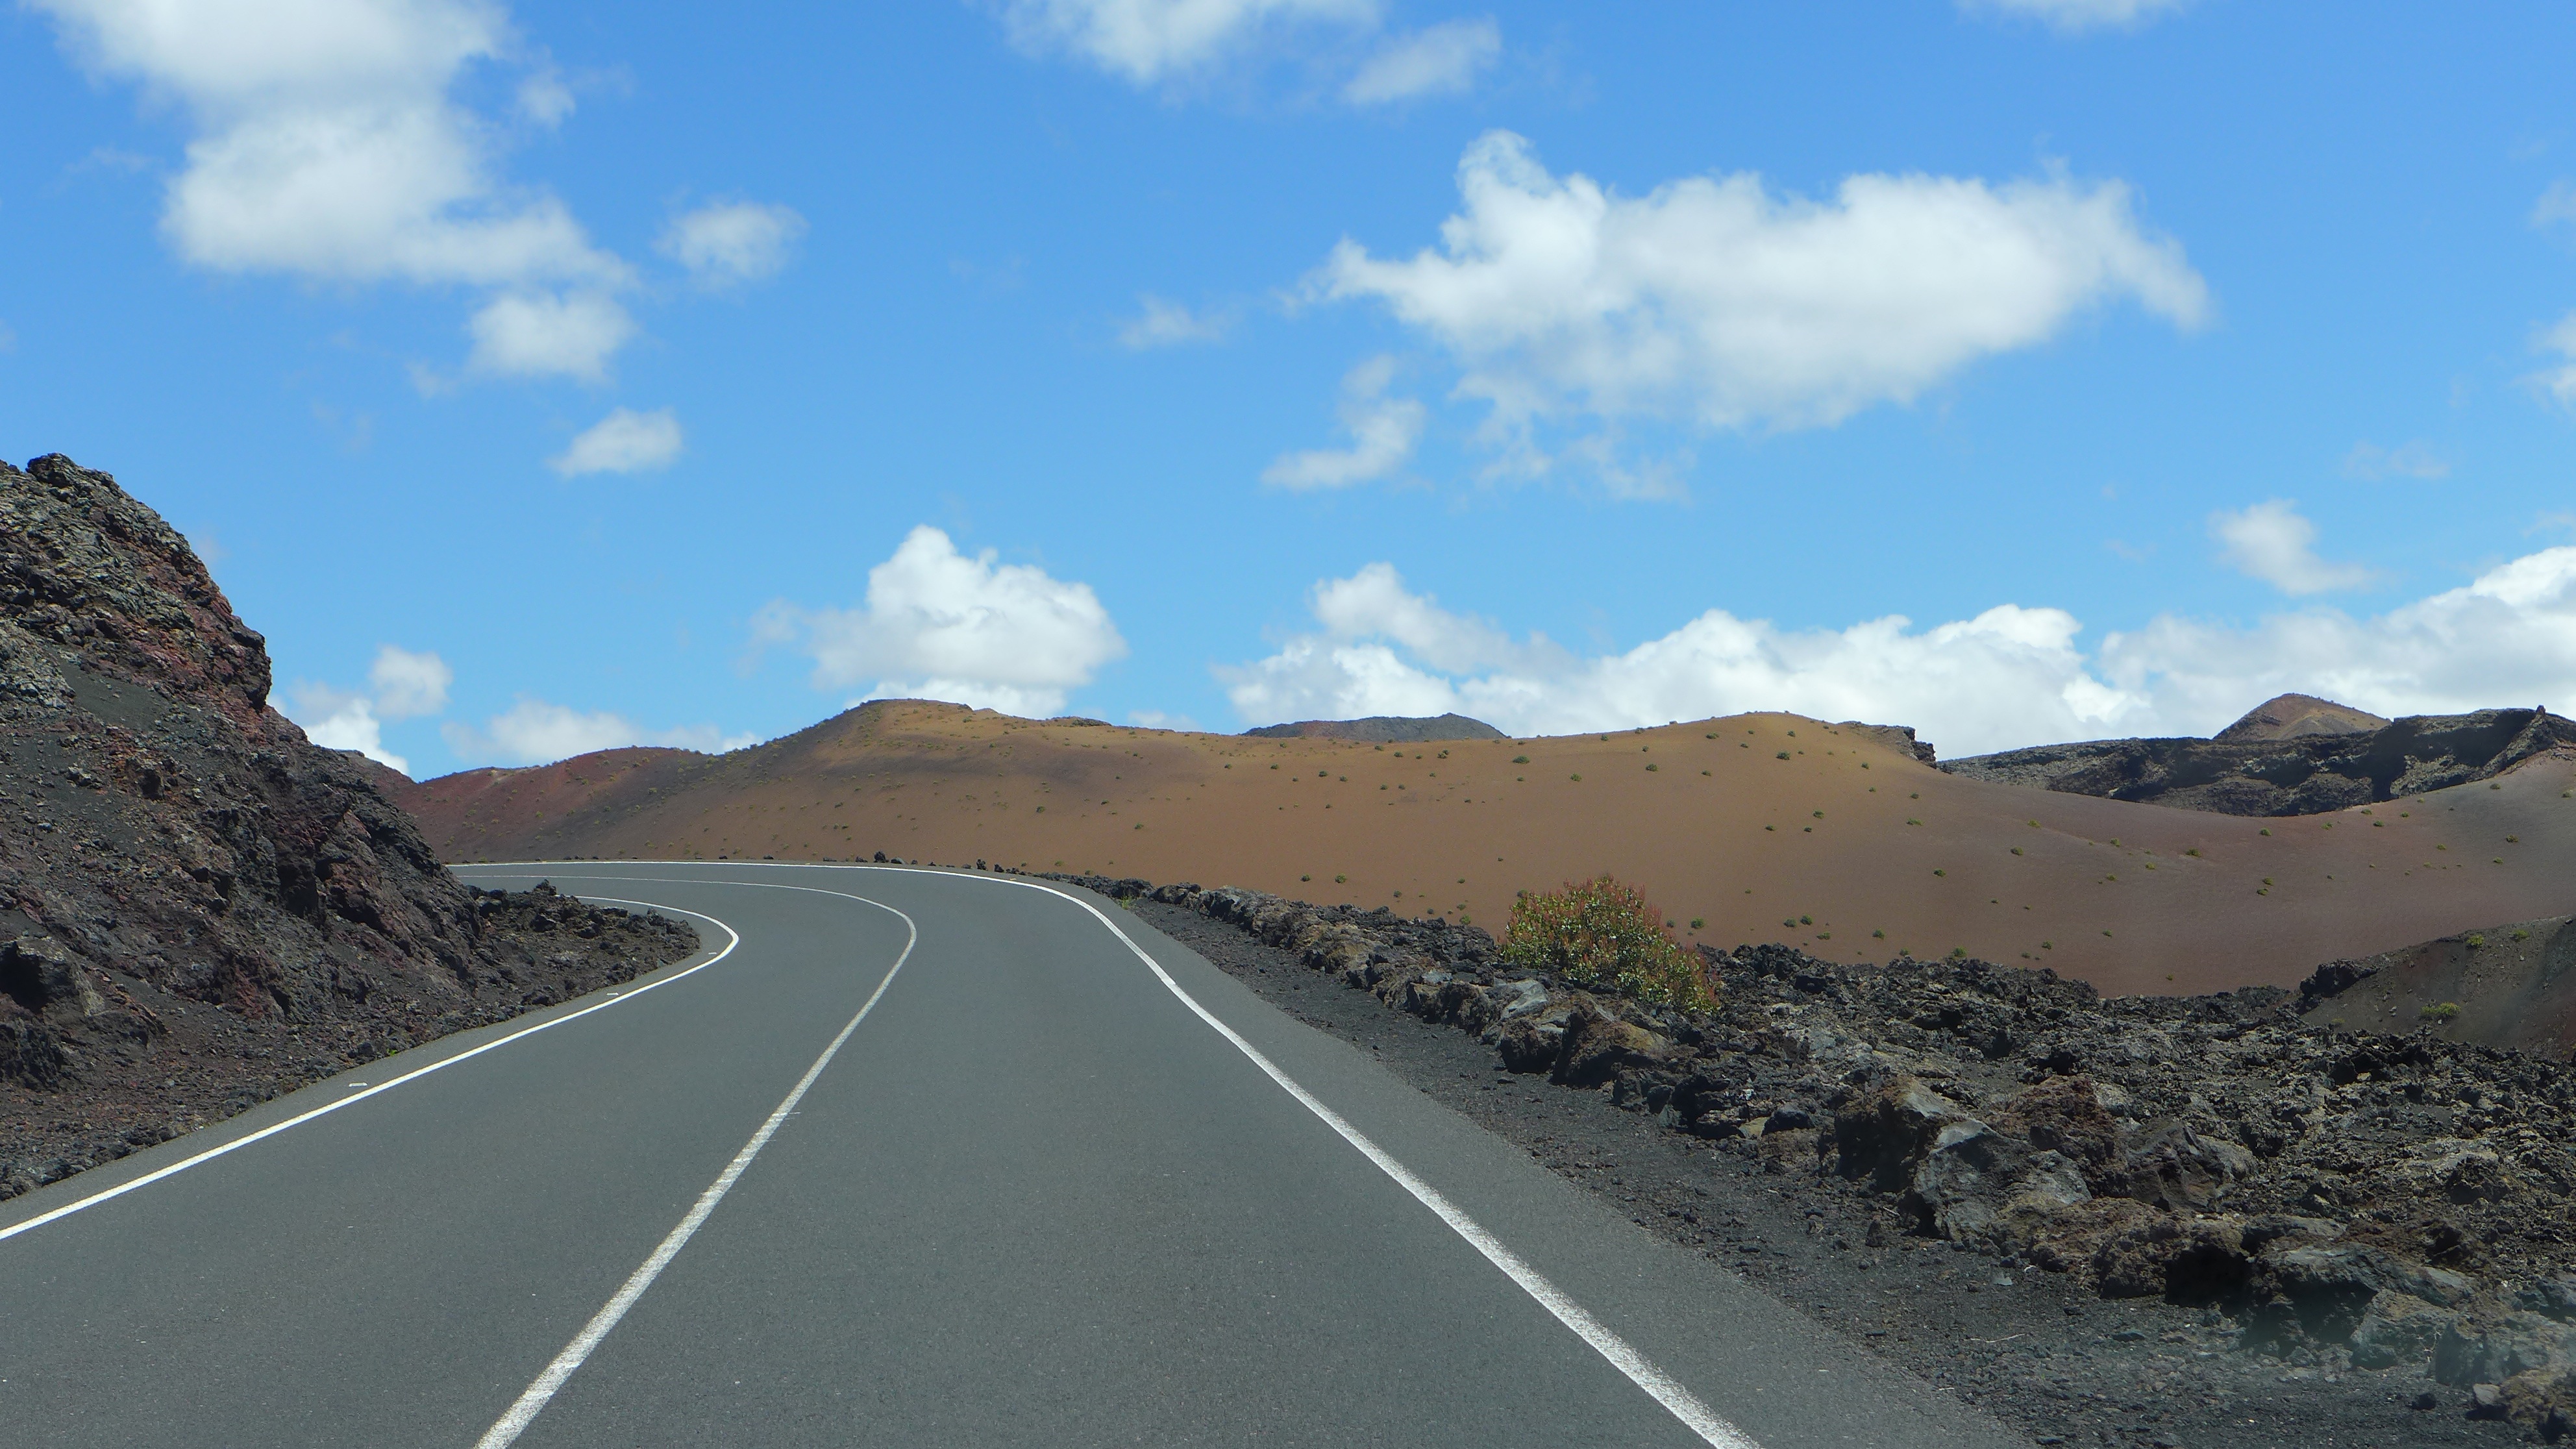
landscape, nature, rock, horizon, mountain, sky, road, highway, valley, mountain range, stone, asphalt, summer, holiday, volcano, lonely, ridge, road trip, spain, infrastructure, plateau, away, canary islands, lanzarote, landform, mountain pass, to want, long gone, mountainous landforms, controlled access highway